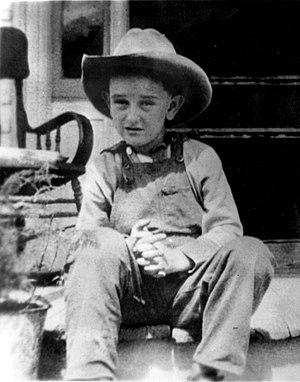
Lyndon Baines Johnson, connu sous ses initiales LBJ, né le 27 août 1908 à Stonewall et mort le 22 janvier 1973 à Johnson City, est un homme d'État américain, 36ᵉ président des États-Unis, après en avoir été le 37ᵉ vice-président.